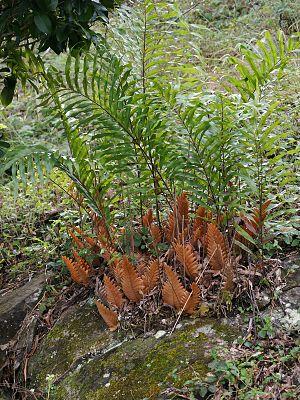
Drynaria est un genre de fougères de la famille des Polypodiaceae. Il contient environ 16 espèces et un hybride naturel.